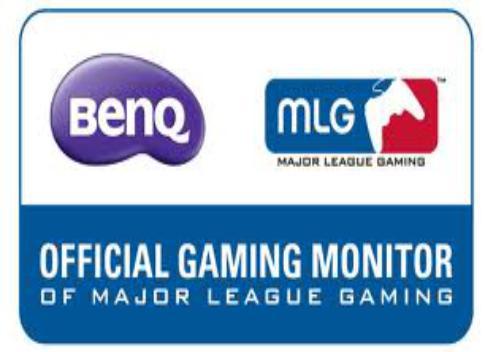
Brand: BenQ
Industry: Electronic